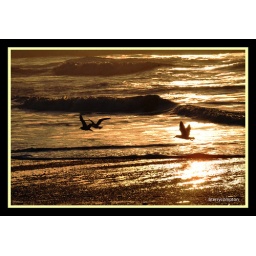
Seagulls flying over the ocean towards the sunset. Westport, Washington. January 2011.